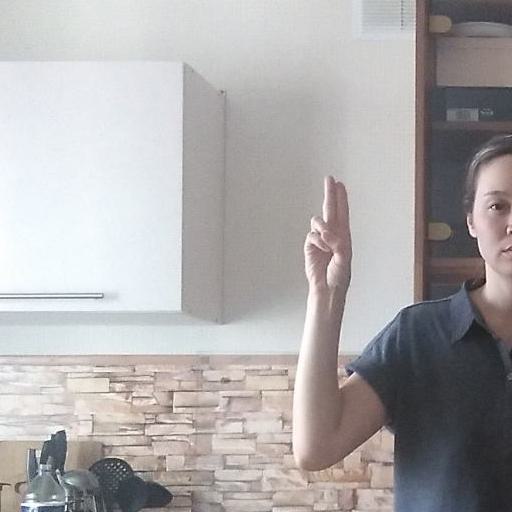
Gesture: two_up